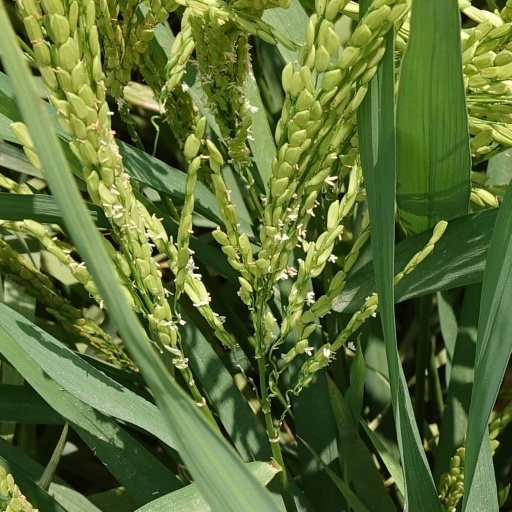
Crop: rice